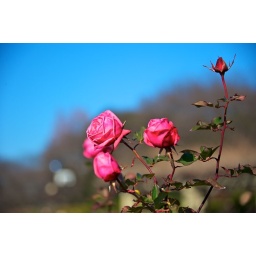
Under the sun, shine in the blue sky